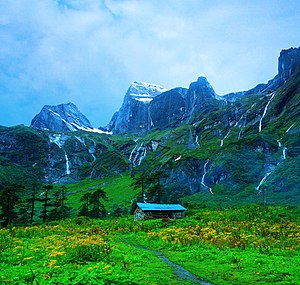
Makalu Baruns nationalpark
Vy fra Makalu Baruns nationalpark.
Makalu Baruns nationalpark er en nationalpark i Nepal, den ottende nationalpark, og blev etableret i 1992, som en østlig forlængelse af Sagarmatha nationalpark. Nationalparken er 1500 km² og ligger i distrikterne Solukhumbu og Sankhuwasabha. Det er verdens eneste reservat som har en højdeforskel på mere end 8000 meter, og indeholder såvel jungle som sneklædte bjergtoppe. Nationalparken er omgivet af en bufferzone på 830 km².